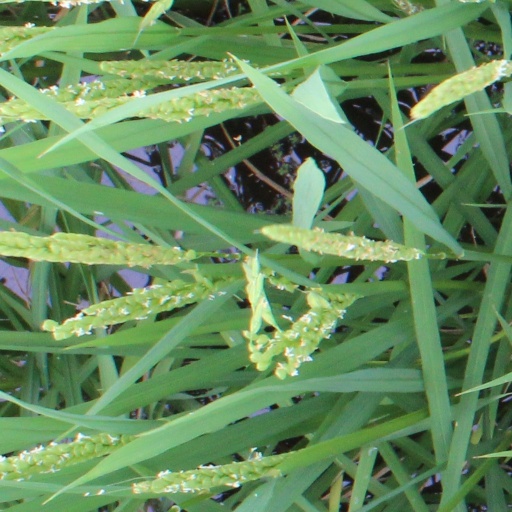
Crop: rice